Indius

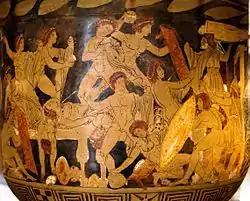
Slaughter of the suitors of Penelope by Odysseus and Telemachus, assisted by Eumaeus and Philoetius. Campanian red-figure bell-krater, ca. 330 BC, Louvre (CA 7124)

In Greek mythology, Indius (Ancient Greek: Ἴνδιος) was a name shared by two suitors of Penelope who came from Zacynthus along with 42 other wooers. Both of them were slain by Odysseus with the help of Eumaeus, Philoetius, and Telemachus.